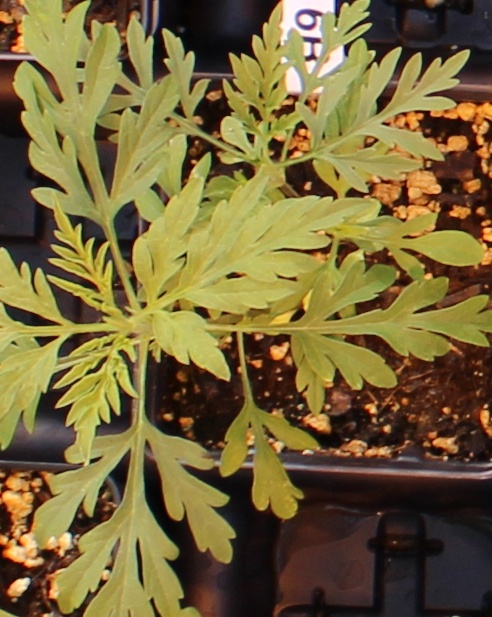
Label: Ragweed